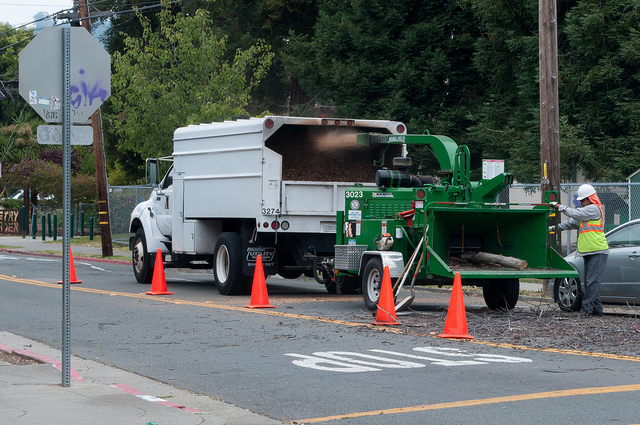
a truck with a chipper on the back sits parked on a street

A truck is on a street behind orange cones.

a wood chipper shooting sawdust into a truck